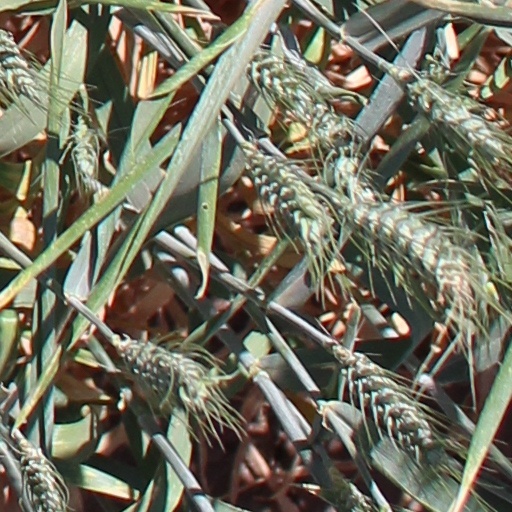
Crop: wheat